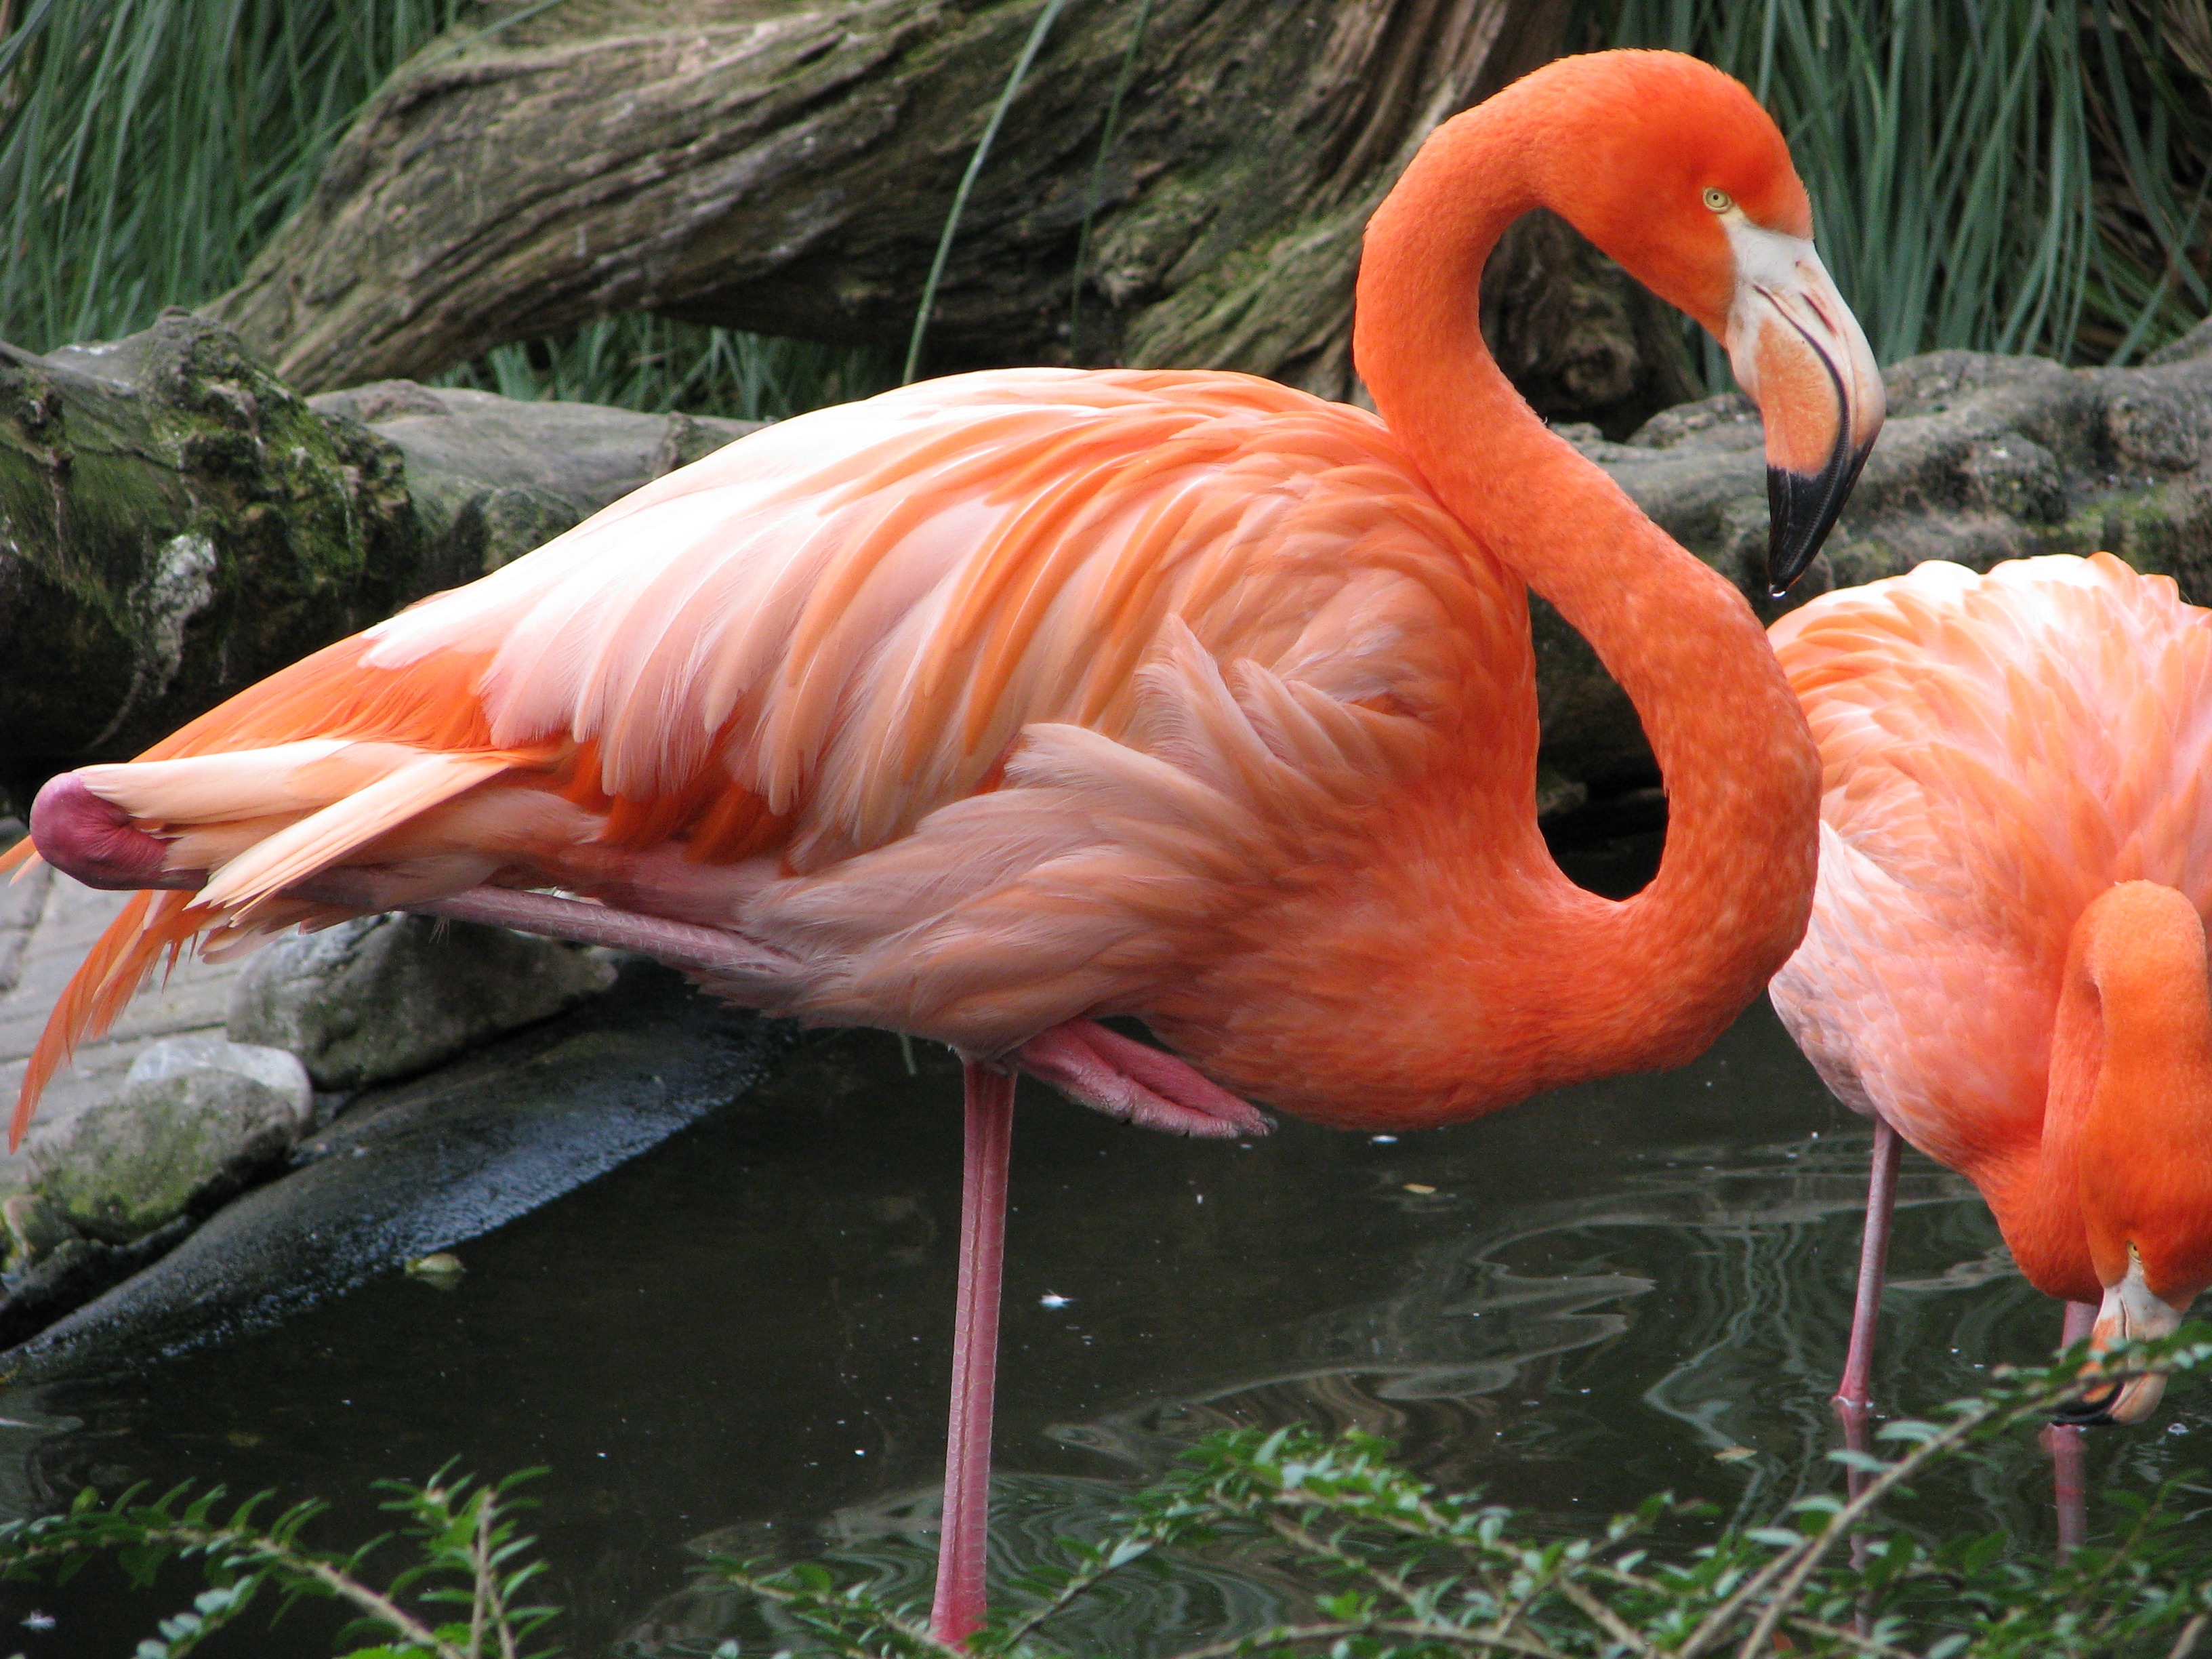
bird, wildlife, zoo, red, beak, pink, fauna, plumage, flamingo, vertebrate, water bird